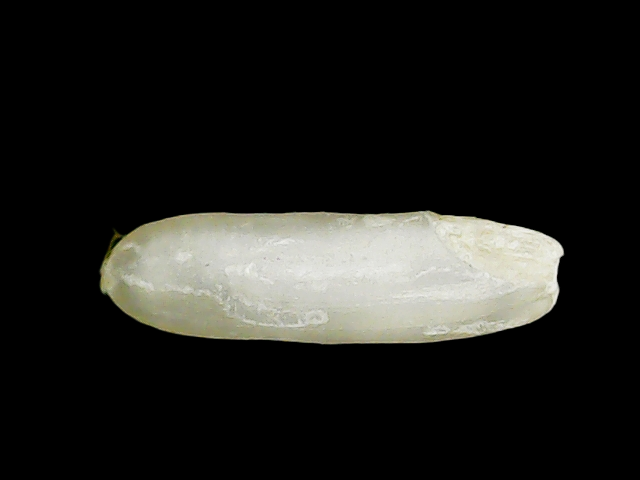
Rice variety: Binadhan21